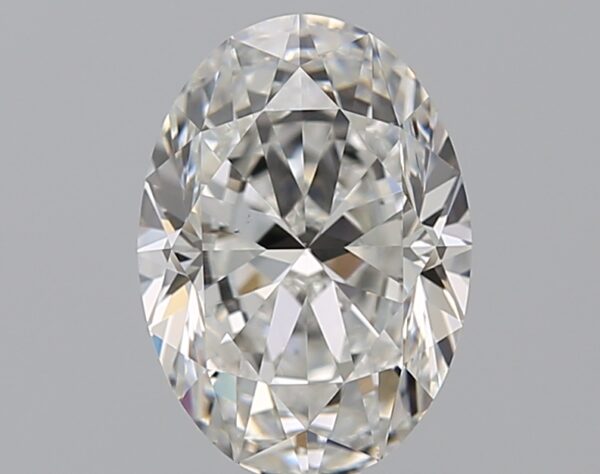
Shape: oval
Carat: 1.51
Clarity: VS1
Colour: F
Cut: EX
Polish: EX
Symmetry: EX
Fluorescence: N
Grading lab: GIA
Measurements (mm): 8.87 x 6.32 x 4.02